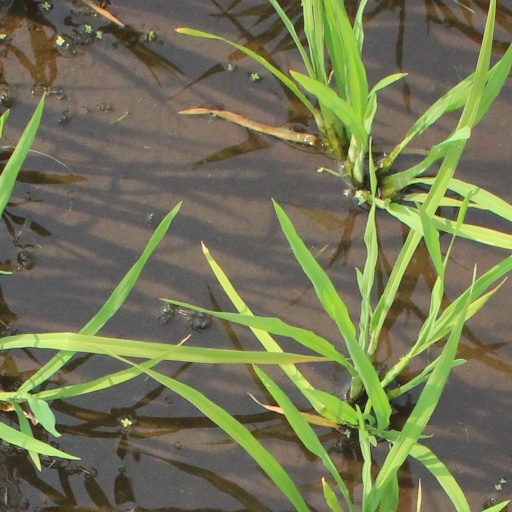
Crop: rice